José Aranguren

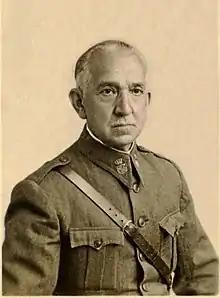

José Aranguren (1875 – 22 April 1939) was a Republican general during the Spanish Civil War. From Ferrol, he commanded the Guardia Civil. After the Nationalist victory, he was court-martialed and sentenced to death, being executed by firing squad in Barcelona.